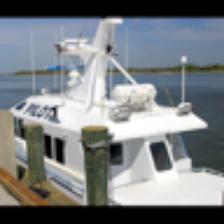
Label: NonHuman